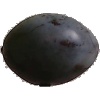
Label: Plum 3